Big City Plan

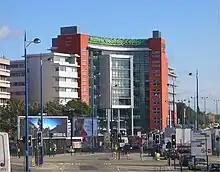
Birmingham Metropolitan College Matthew Boulton campus after completion in 2005

The Cube is a 23 storey cuboid tower completed in 2010, in Birmingham, England. Designed by Ken Shuttleworth of Make Architects, the mixed use development contains 135 flats, 111,500 ft² (10,360 m²) of offices, shops, a hotel and a 'skyline' restaurant. It is the final phase of The Mailbox development. It has already been dubbed 'Tetris Tower' by some Brummies due to the exterior resembling the shapes on the game Tetris.Highways England have relocated their offices to The Cube from Five Ways.